Thorntoun house and estate

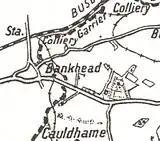
Thorntoun, 1912, Unmarked, but after the 'd' of Bankhead.

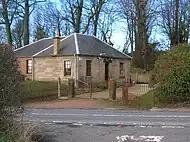
The West Lodge at Thorntoun.

In 1866 James Paterson, another historian, brought up locally, gives 'Thorntoun' as ""This property, situated to the west of Busbie (Knockentiber), is about in extent. It belonged, of old, according to Wood, to one of the branches of the Montgomerie family.""